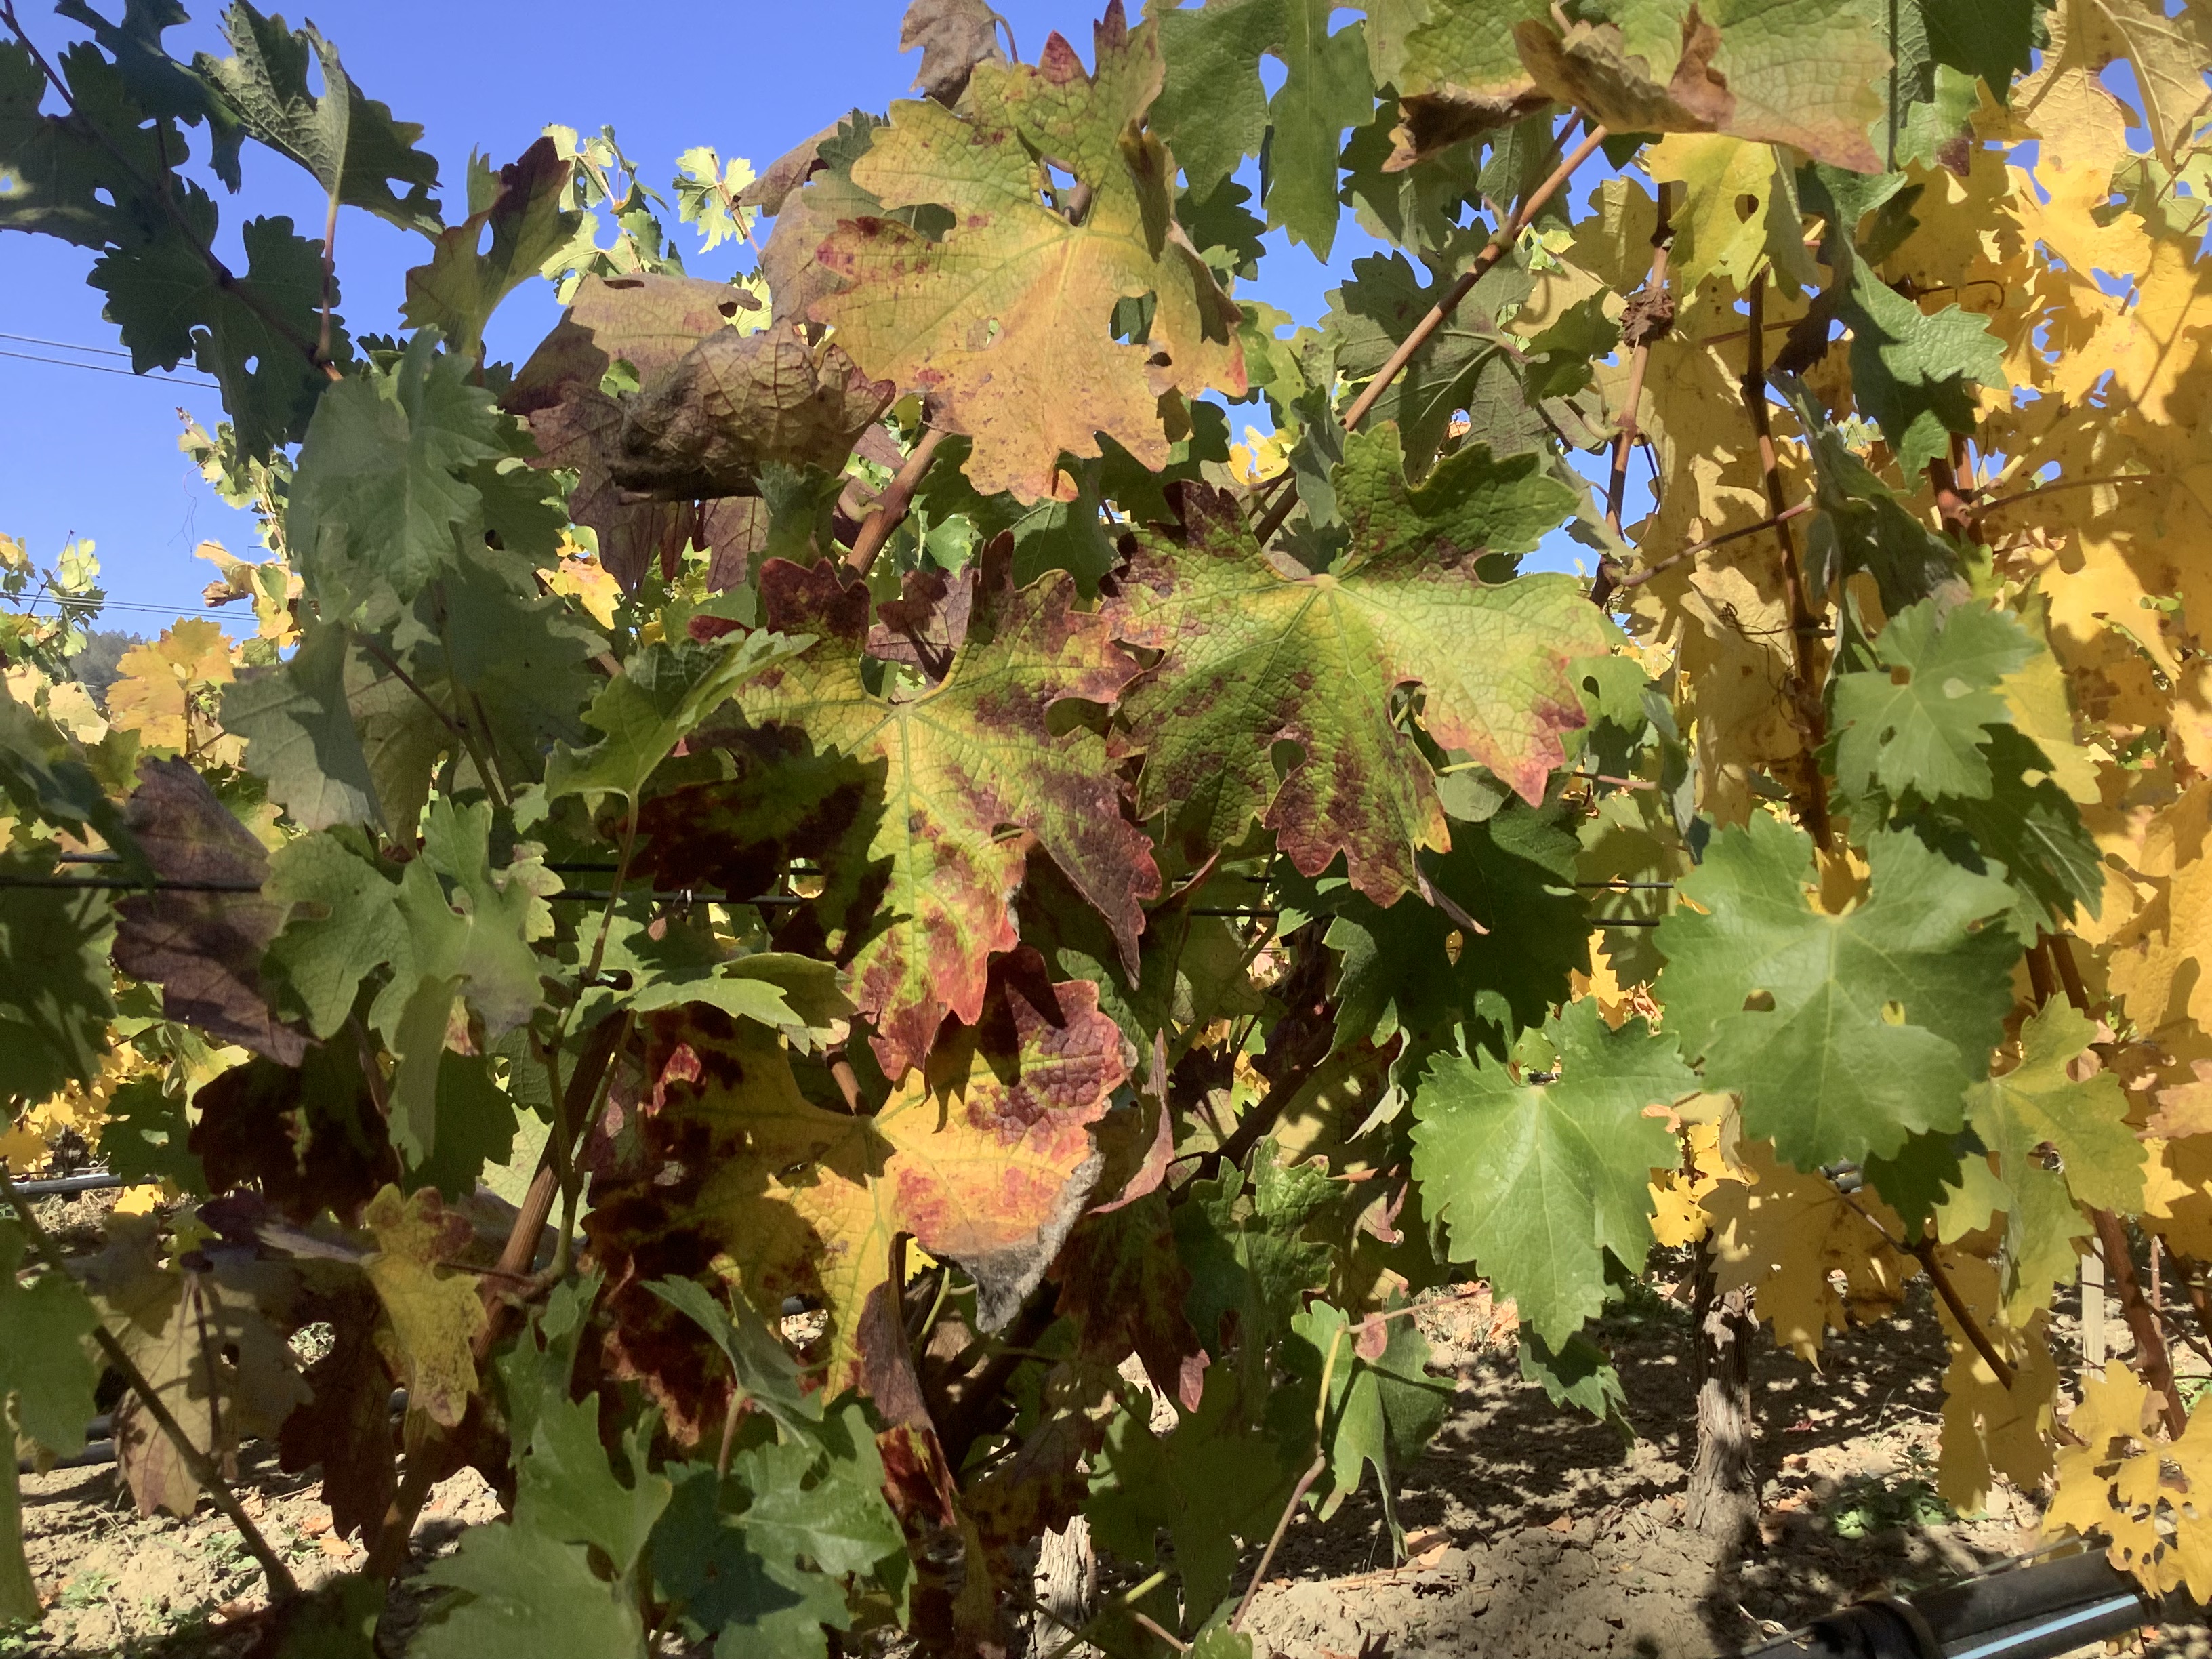
Label: Red Blotch